Bell AH-1 Cobra

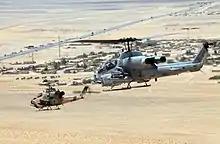
Royal Jordanian Air Force AH-1F Cobra in May 2012, next to a USMC AH-1W Cobra

Jordan obtained an initial batch of 24 AH-1Fs during the late 1980s. In 2001, nine additional ex-US Army Cobras were acquired to supplement the fleet. During 2010, Jordan transferred 16 AH-1F helicopters to Pakistan under a US-sponsored support program that provided Islamabad with 40 AH-1 refurbished helicopters.